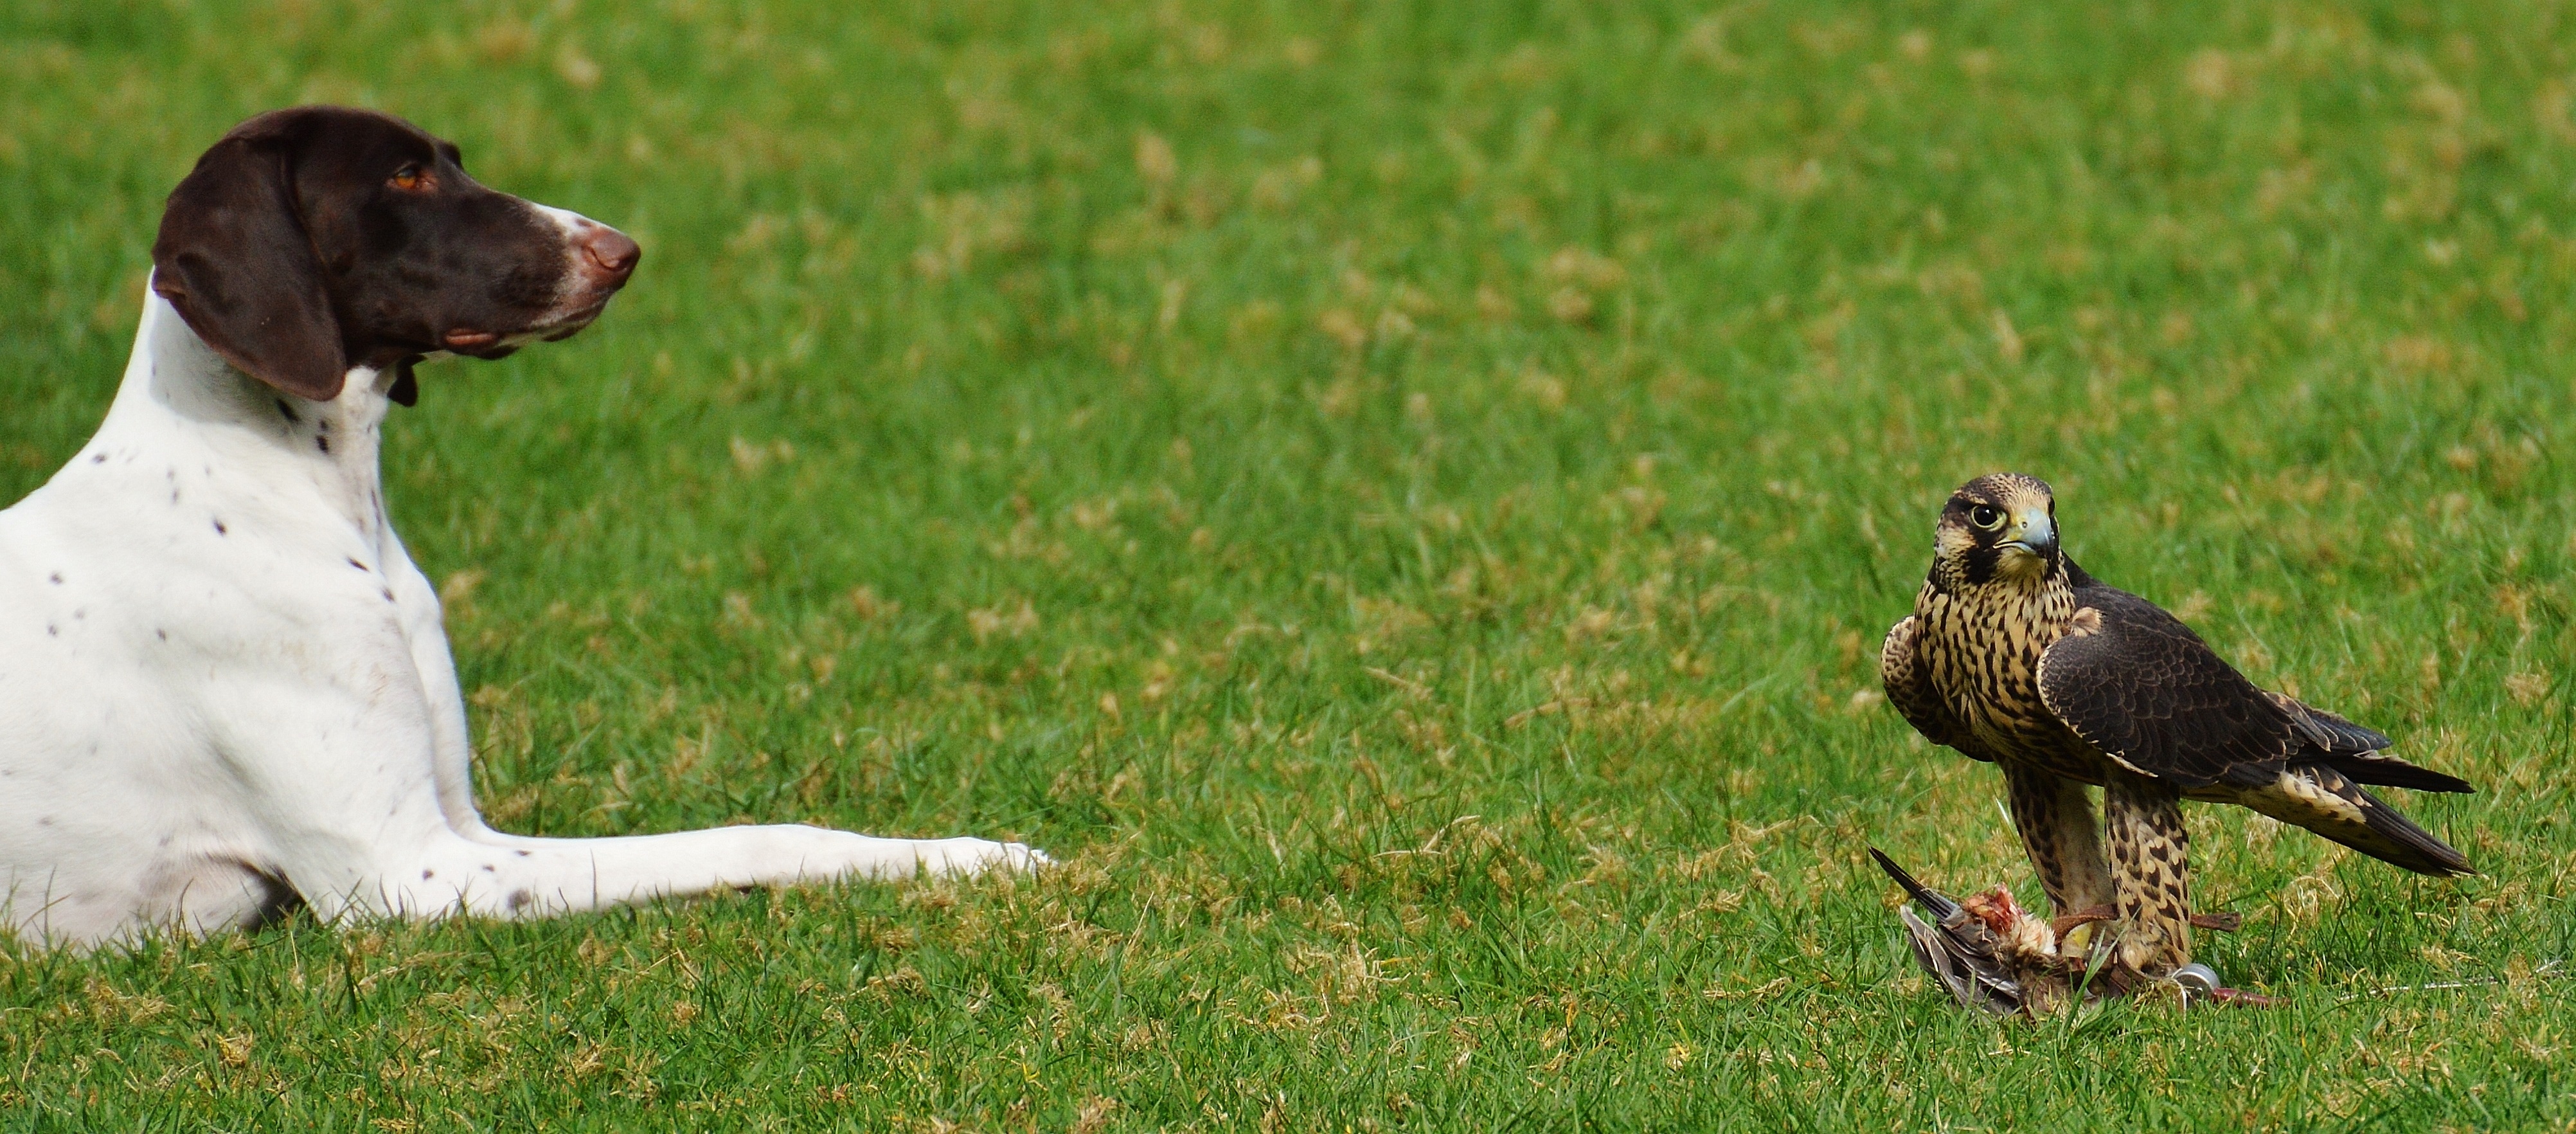
prairie, dog, cute, fauna, sit, vertebrate, funny, falcon, relaxed, prey, concerns, wildpark poing